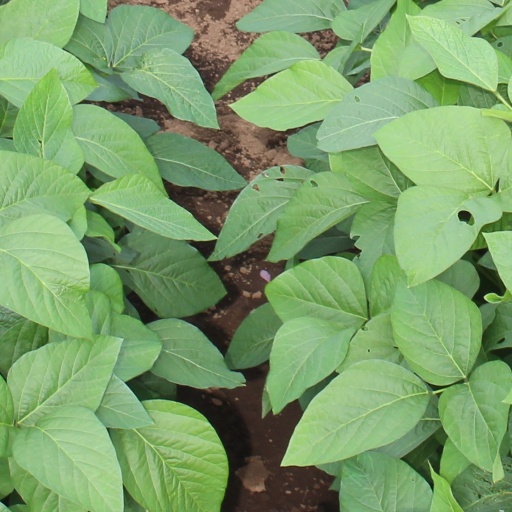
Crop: soybean